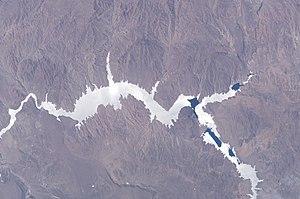
Le secteur de l'énergie en Argentine est dominé par les énergies fossiles, en particulier le gaz naturel et le pétrole, qui couvraient respectivement 52 % et 36 % de la consommation d'énergie primaire du pays en 2016.